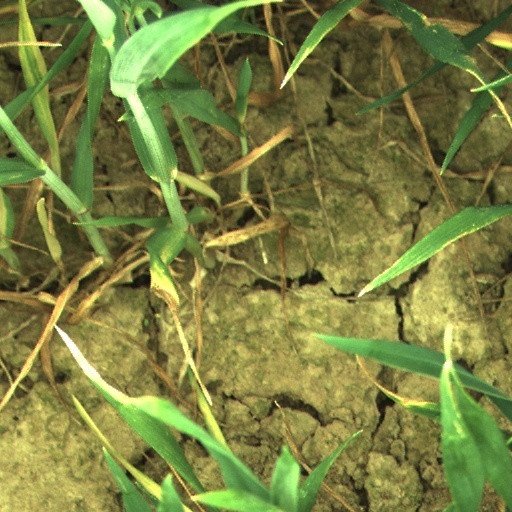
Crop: wheat